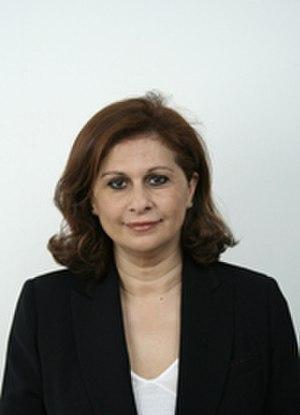
Souad Sbai, née le 5 février 1961 à Settat, est une journaliste et femme politique italienne d'origine marocaine.